Walmer Castle

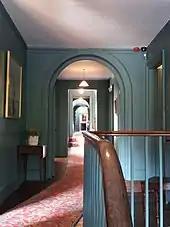
The central corridor on the first floor of the castle, looking north

In the 18th century, Walmer Castle became the official residence of the Lord Warden of the Cinque Ports. The Lord Warden was originally a medieval title linked to five key ports along the coast of England; the position's prominence had faded, but it still retained important judicial and military functions. When Lionel Sackville, 1st Duke of Dorset, was appointed to the post in 1708 he decided that the existing residence in Dover Castle was unsatisfactory, probably because of the semi-ruinous state of the castle, and moved into Walmer Castle instead.